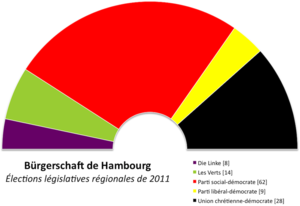
Composition politique du Bürgerschaft de Hambourg après les élections de février 2011.
Les élections régionales de 2011 à Hambourg se sont tenues le 20 février 2011, afin d'élire les 121 membres de la 20ᵉ législature du Bürgerschaft de la ville-Land de Hambourg.